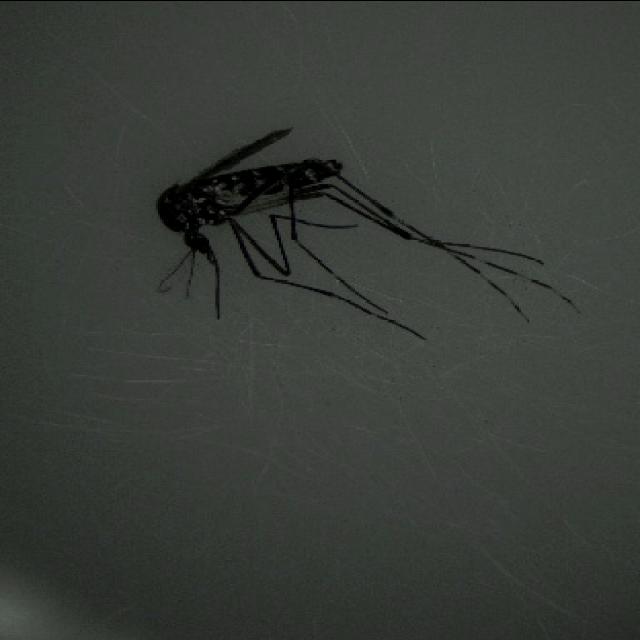
Species: aedes_albopictus